Maria Arnal

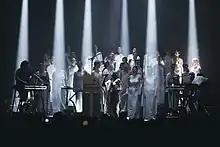

The tour goes through the most important national festivals, with memorable performances and great recognition, such as the SONAR 2022 concert, together with the girls choir of the Orfeó Català.